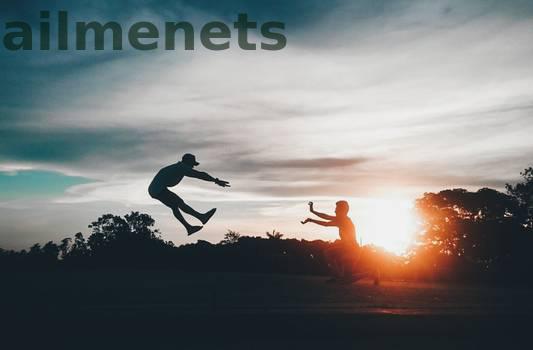
Label: Watermark